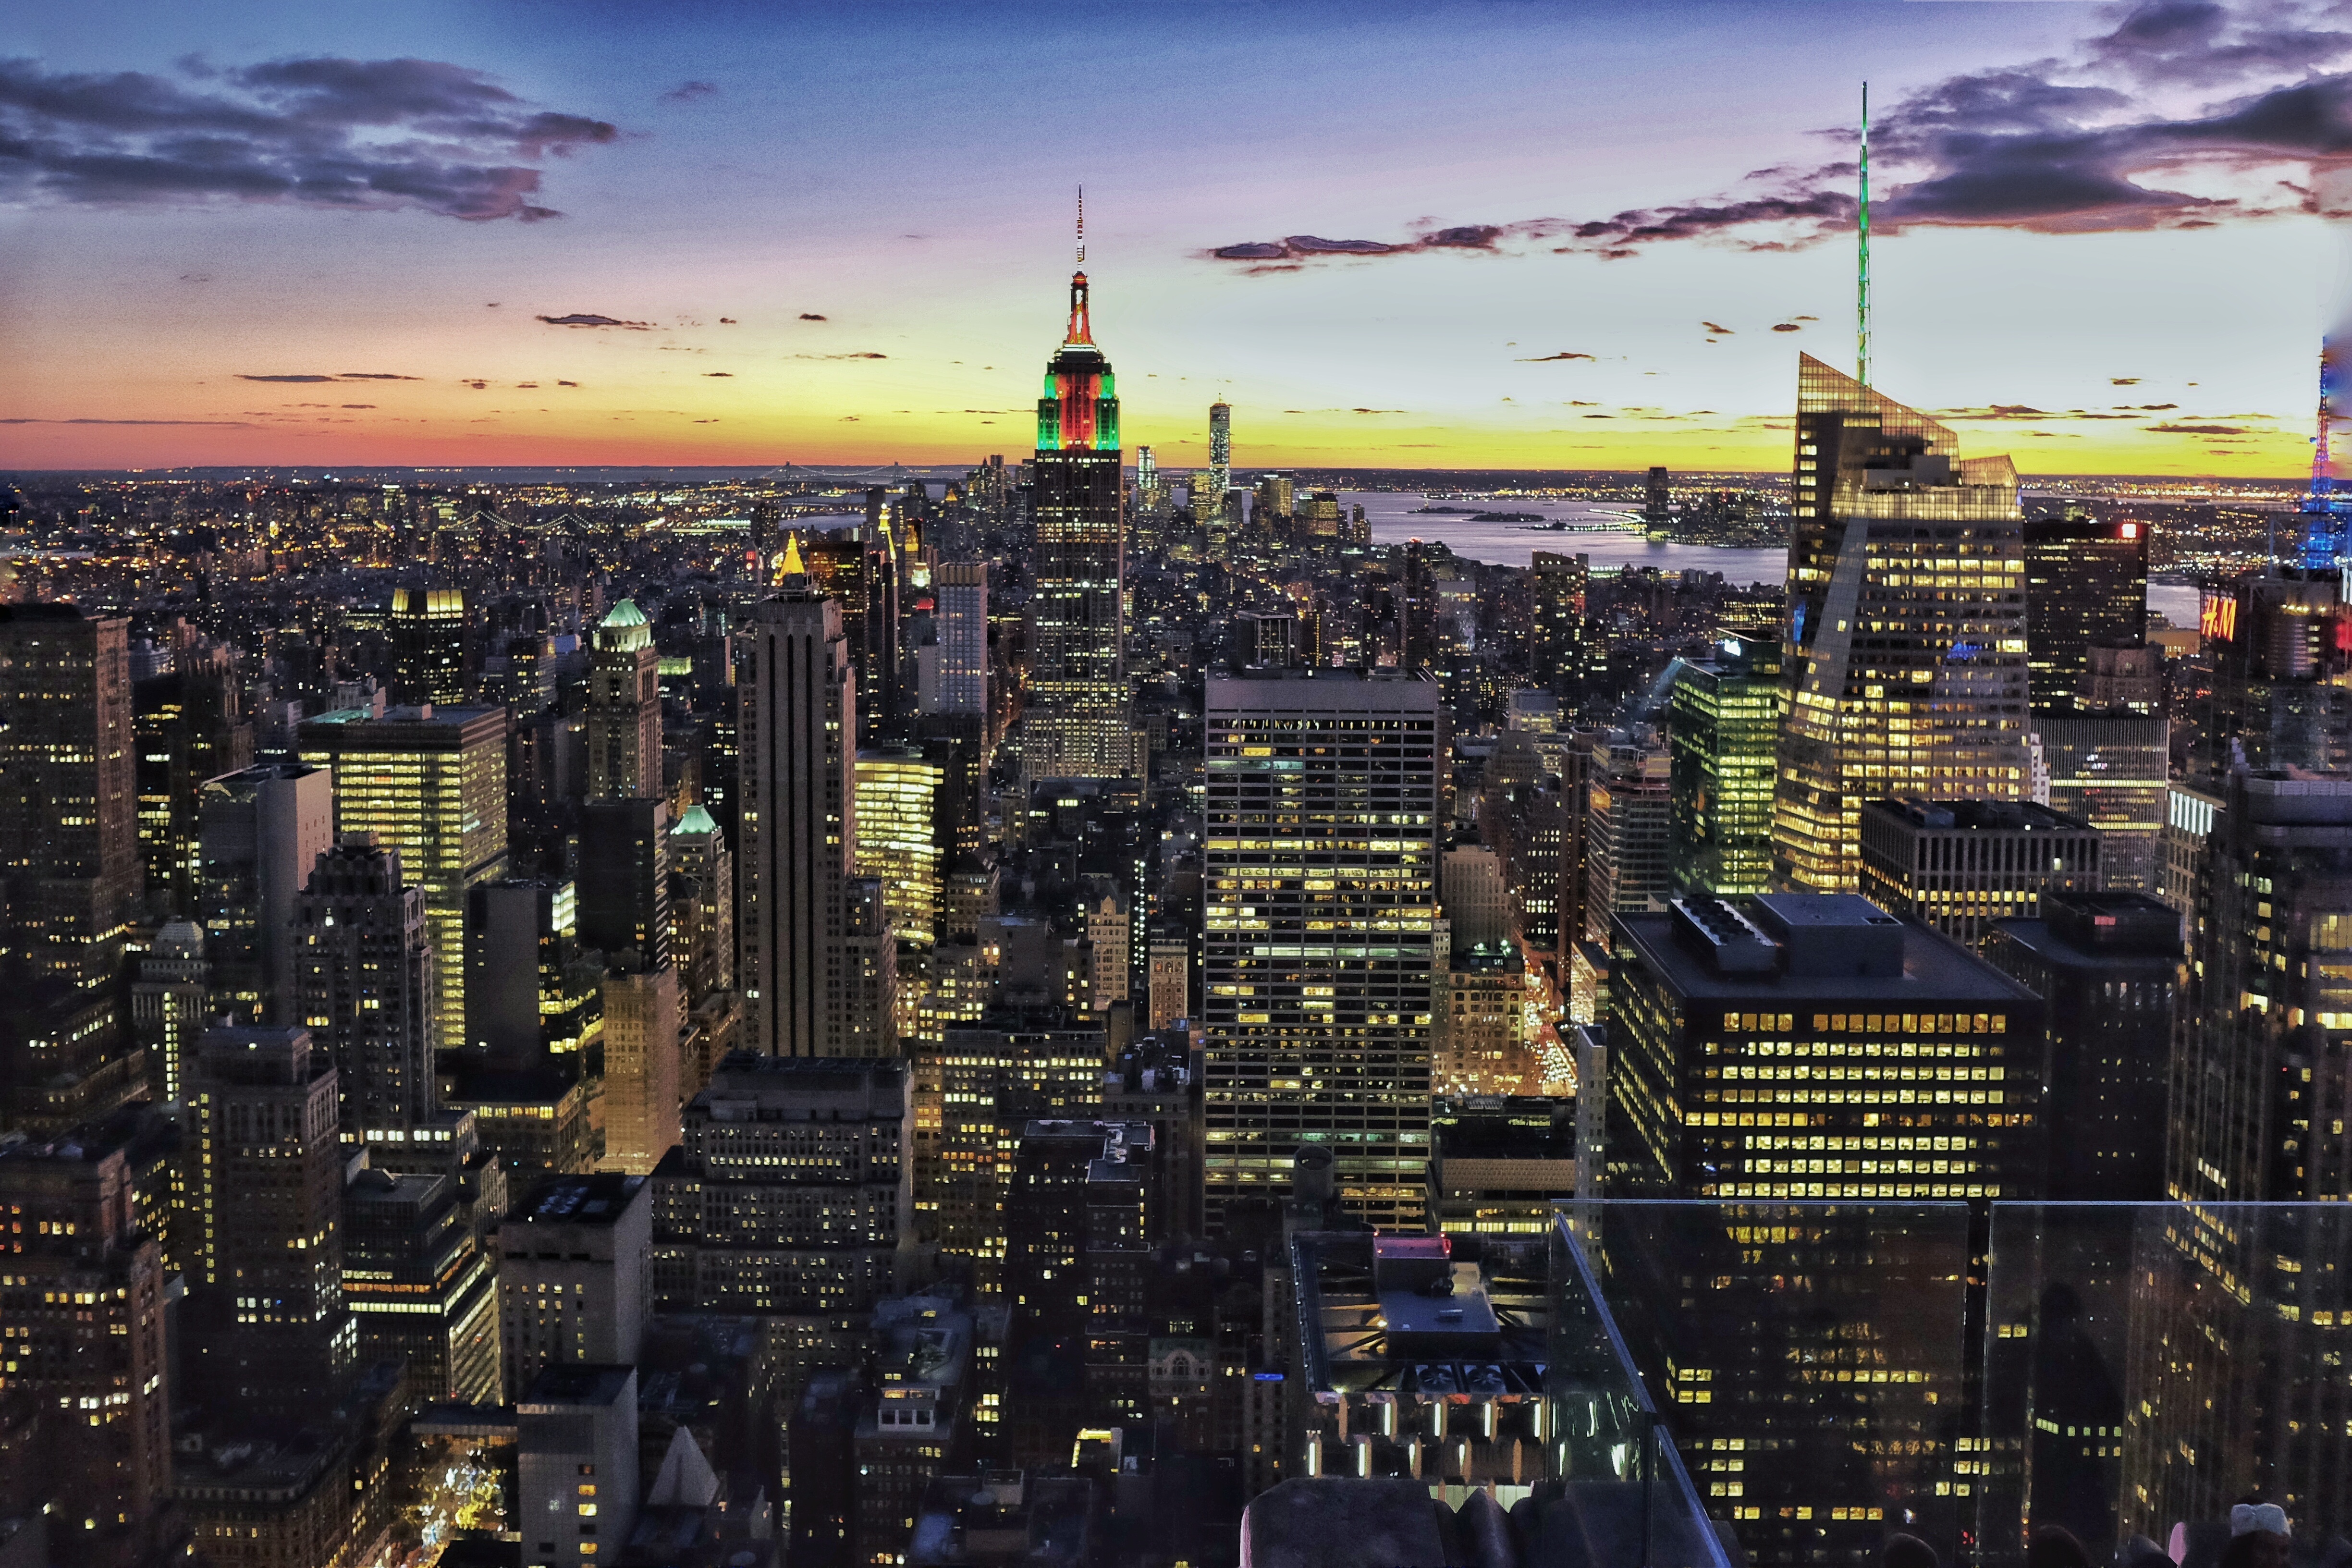
horizon, sunset, skyline, night, view, city, skyscraper, urban, new york, manhattan, cityscape, downtown, dusk, evening, nyc, landmark, metropolitan, aerial, tower block, united states, skyscrapers, buildings, ny, metropolis, neighbourhood, aerial photography, urban area, residential area, geographical feature, human settlement, atmosphere of earth, metropolitan area